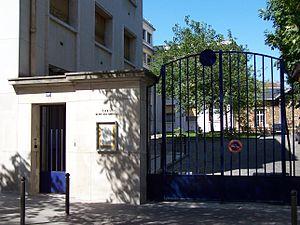
Entrée de l'Institut d'astrophysique de Paris, CNRS, 98 boulevard Arago, Paris
Le boulevard Arago est une voie située dans le quartier Croulebarbe du 13ᵉ et le quartier du Montparnasse du 14ᵉ arrondissement de Paris.
L'Institut d'astrophysique de Paris est un observatoire des sciences de l'univers appartenant à Sorbonne Université et associé au Centre national de la recherche scientifique. Il est situé au nᵒ 98 bis du boulevard Arago, dans le 14ᵉ arrondissement de Paris, à proximité de l'Observatoire de Paris.
L’Union astronomique internationale est une association internationale non gouvernementale regroupant des astronomes professionnels à partir du niveau doctorat actifs dans la recherche professionnelle et dans l'éducation en astronomie. Son objectif est de coordonner les travaux des astronomes à travers le monde. Elle agit comme l'autorité reconnue internationalement pour la dénomination des corps célestes et des caractéristiques de surface de ces derniers.